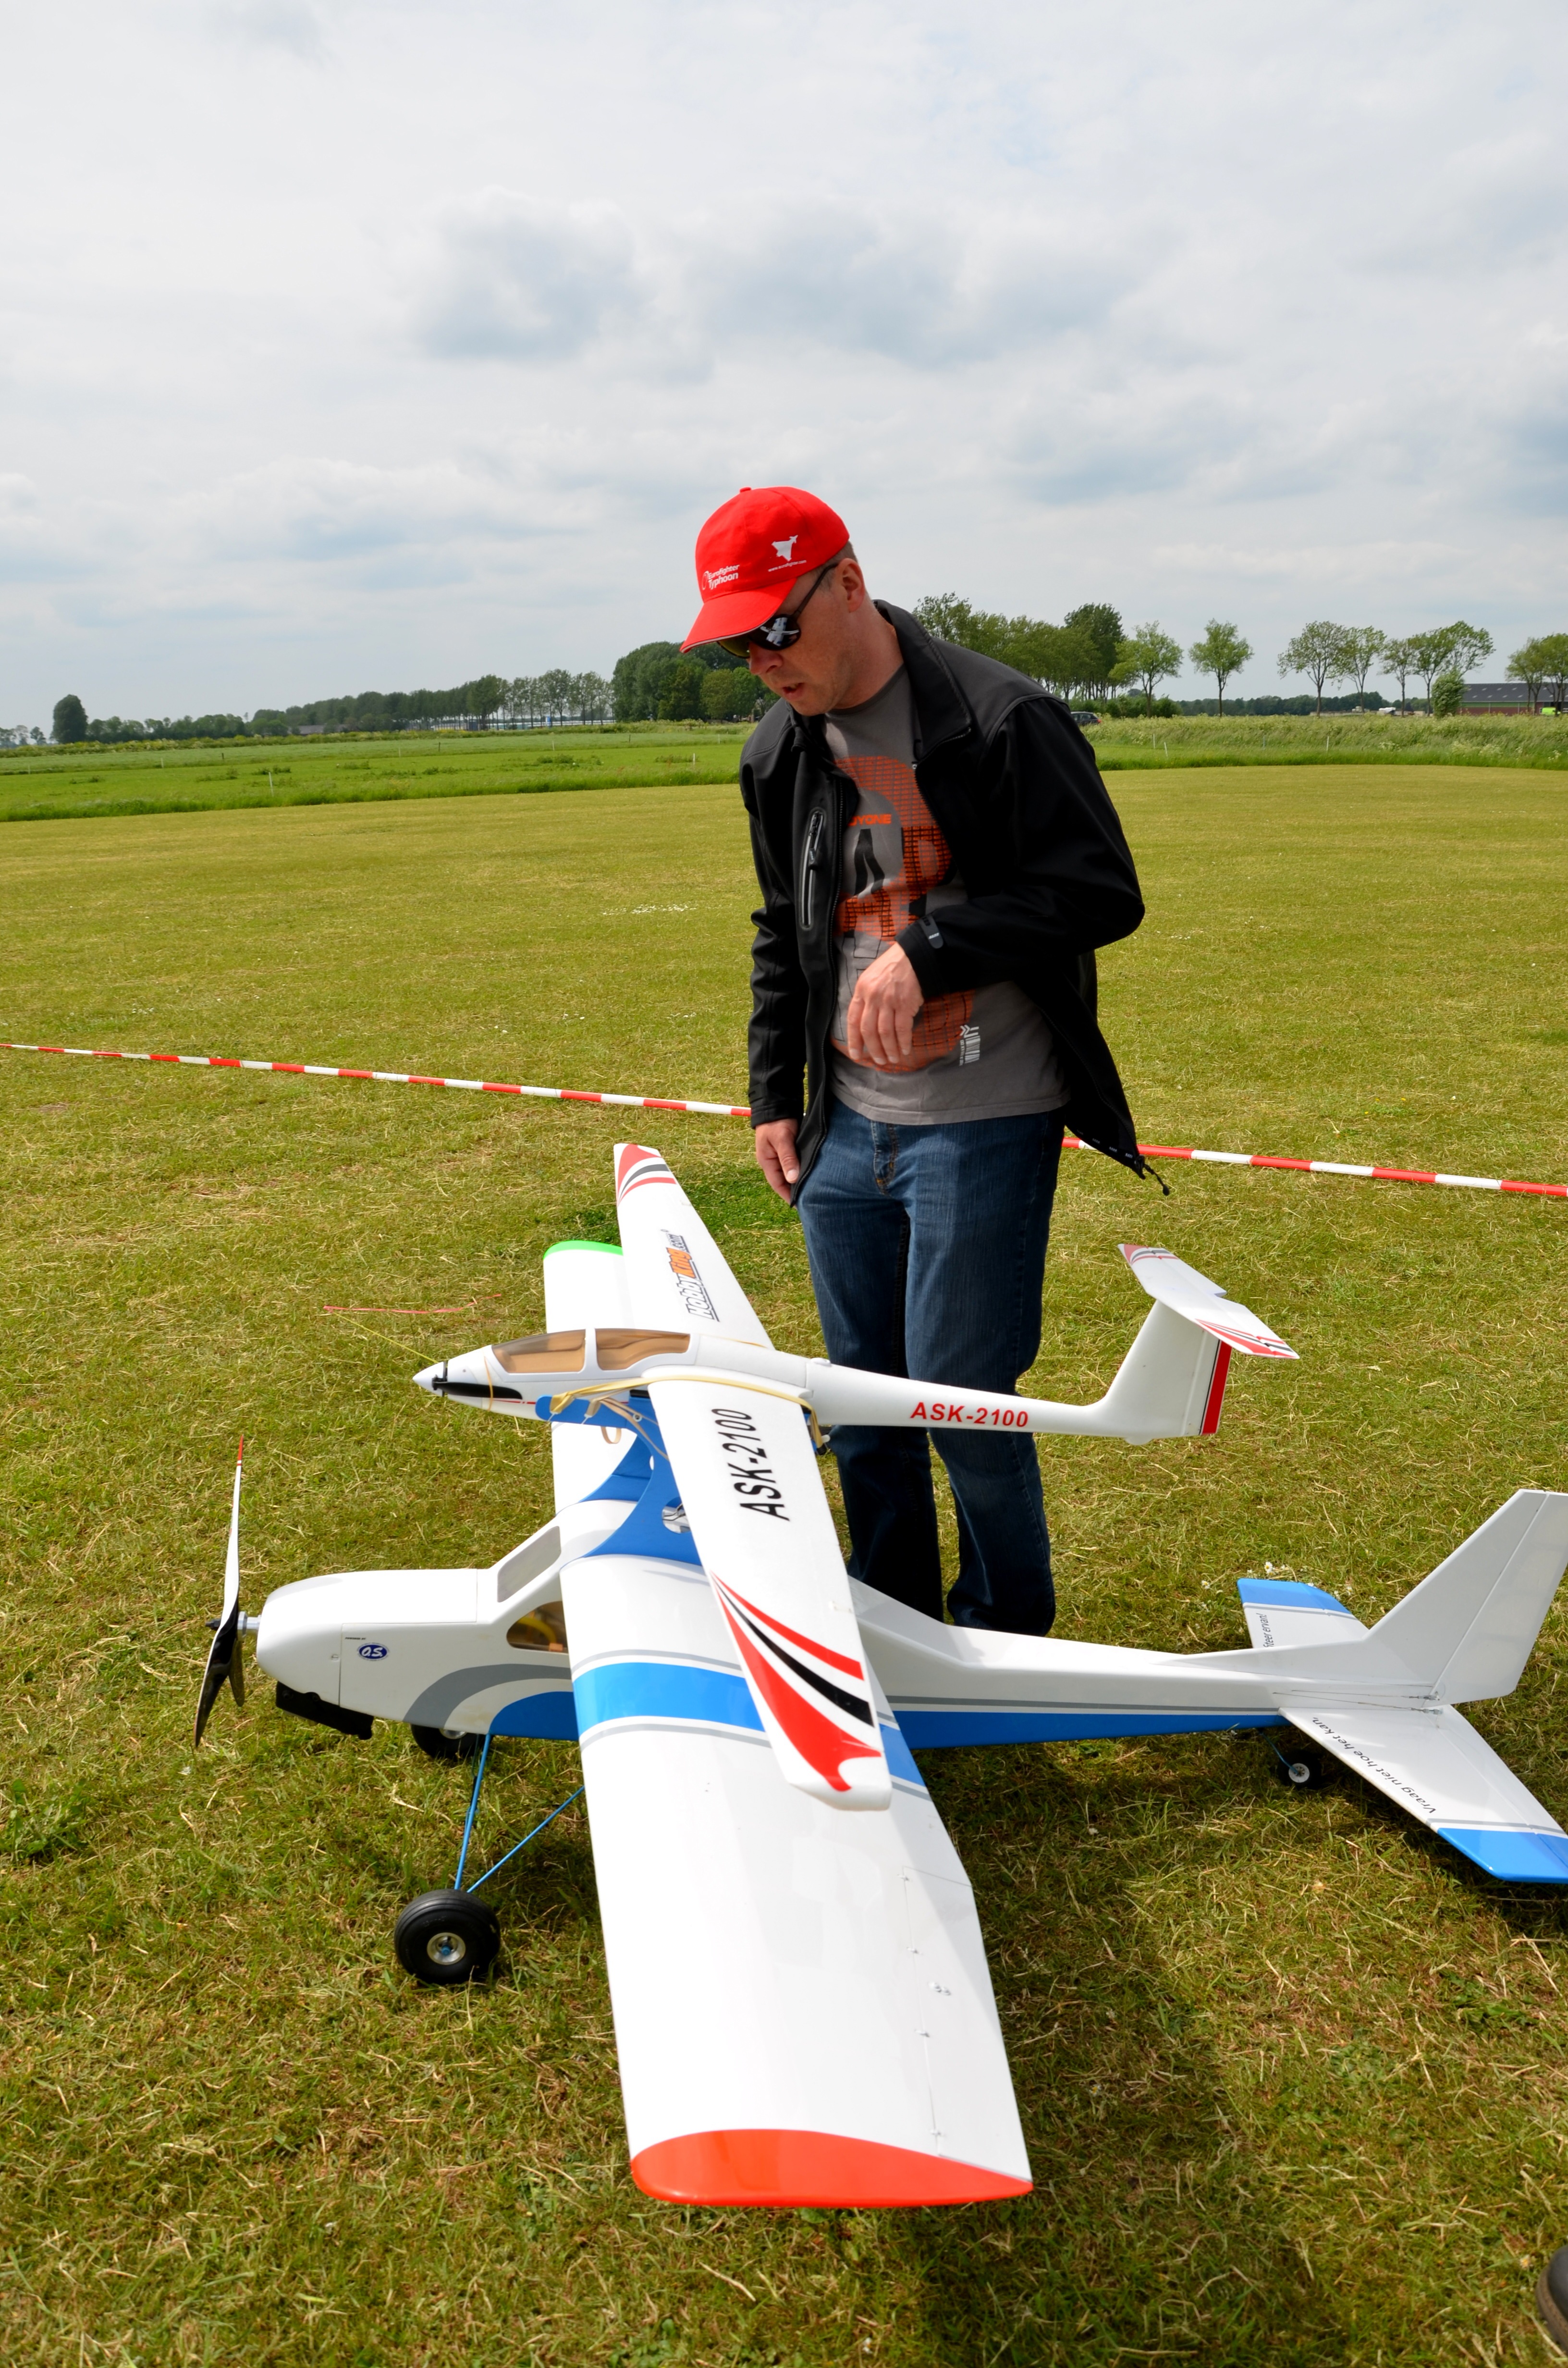
nature, wing, fly, airplane, aircraft, vehicle, aviation, flight, toy, glider, hobby, model aircraft, monoplane, modelflying, atmosphere of earth, ultralight aviation